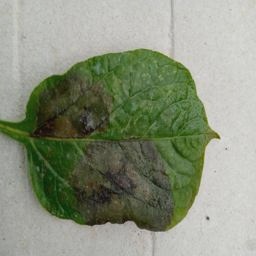
Etiqueta: Late Blight